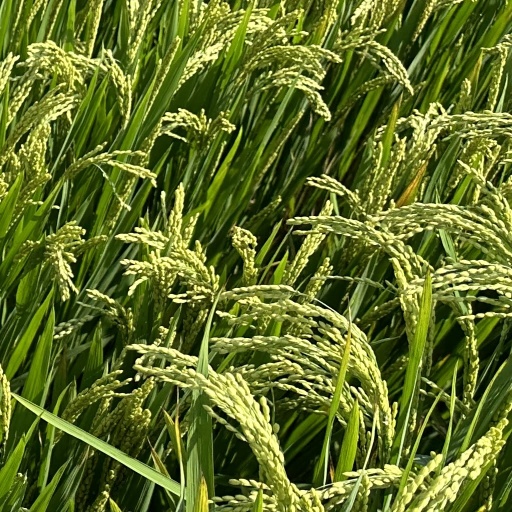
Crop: rice